March Revolution (Denmark)

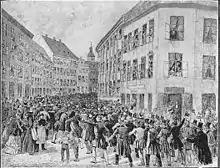
The march to Christiansborg on 21 March 1848. N.F.S. Grundtvig is depicted in the uppermost corner window to the right of the image.

The March Revolution in Denmark are the events of 1848 that ultimately led to the introduction of Danish constitutional monarchy and the Constitution of Denmark.